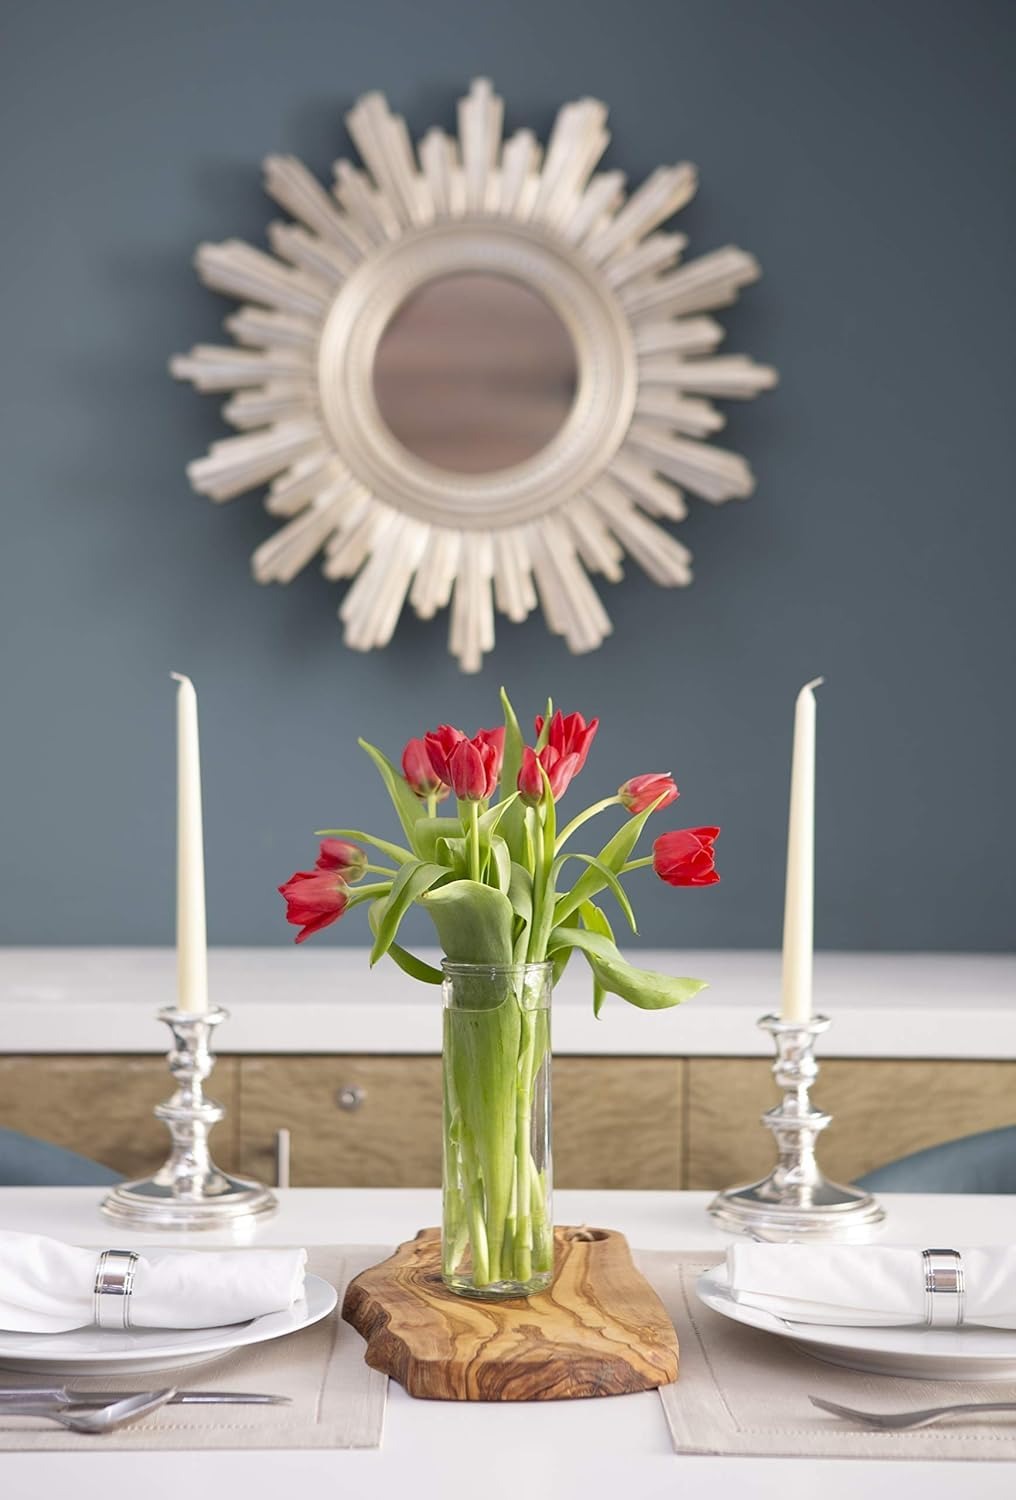
Item Name: KaBloom Flowers -Valentine's Day Collection - 10 Red Tulips with vase, Gift for Birthday, Sympathy, Anniversary, Get Well, Thank You, Valentine, Mother’s Day Fresh Flowers
Bullet Point 1: Valentine Bouquet : Show your love with fresh flowers 10 Red Tulips with vase (Vase style, color, or shape may vary),our bouquets arrive ready to brighten their Valentine’s Day.
Bullet Point 2: Fresh Flowers: Our fresh flower bouquets are shipped in their bud stage, ensuring easier transport and longer-lasting blooms. The flowers will fully open within 2–3 days.
Bullet Point 3: Gift Note: To ensure your gift inlcudes your information for the recipient, At checkout, please check off "THIS IS A GIFT" or "ADD A GIFT RECEIPT" and please include your name in the message.
Bullet Point 4: Care and Handling: To ensure your flowers thrive, remove your bouquet from its wrap, cut them by 1 inches at an angle, and place them in a vase filled with fresh luke warm water.
Bullet Point 5: Fresh flowers for Birthdays, Get Well Gift for Women, Anniversary, Graduation, Sympathy, Congratulations, Thank You, or Just Because
Value: 1.0
Unit: Count

Price: 44.03